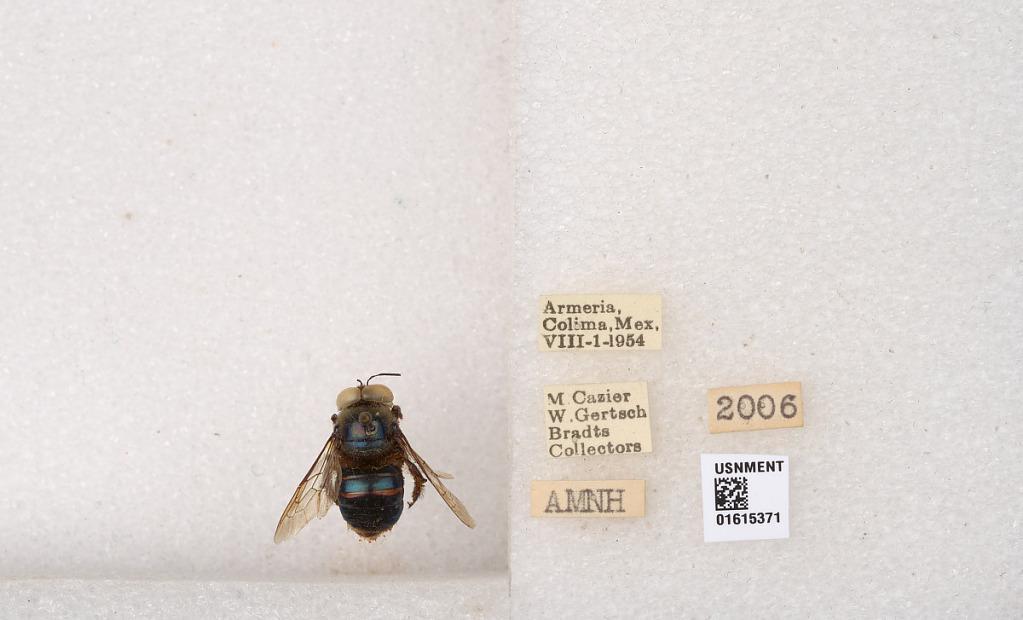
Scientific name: Xylocopa (Schonnherria) muscaria (Fabricius)
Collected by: M. Cazier, W. Gertsch & Bradts
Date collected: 1954-8-1
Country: Mexico
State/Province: Colima
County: Armeria
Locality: Armeria